Salma Djoubri

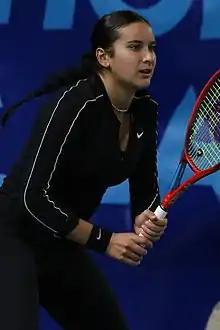
Djoubri at the 2021 ITF Poitiers

Djoubri has a career high WTA singles ranking of 412, achieved on 21 March 2022. She also has a career high WTA doubles ranking of 885, achieved on 18 March 2019. Djoubri has won three singles tournaments on the ITF circuit.